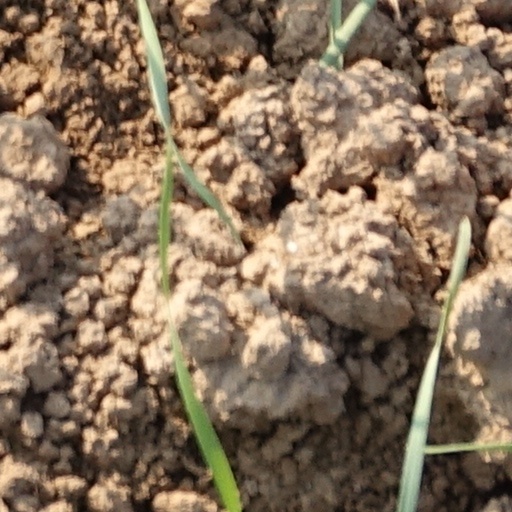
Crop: wheat